Lydia Lopokova

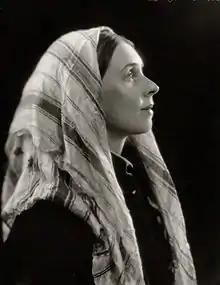
Lydia Lopokova in 1922

Lydia Lopokova, Baroness Keynes (born Lidiya Vasilyevna Lopukhova, ; 21 October 1891 – 8 June 1981) was a Russian ballerina famous during the early 20th century.